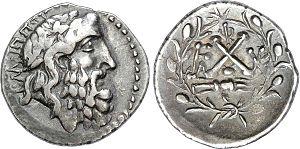
La Ligue achéenne est une confédération de villes d'Achaïe, sur la côte nord-est du Péloponnèse.